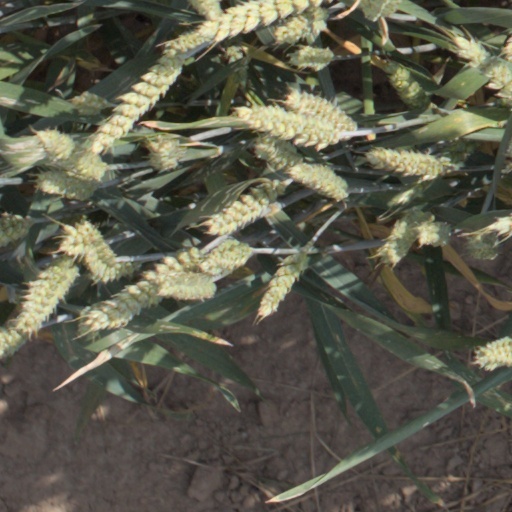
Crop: wheat